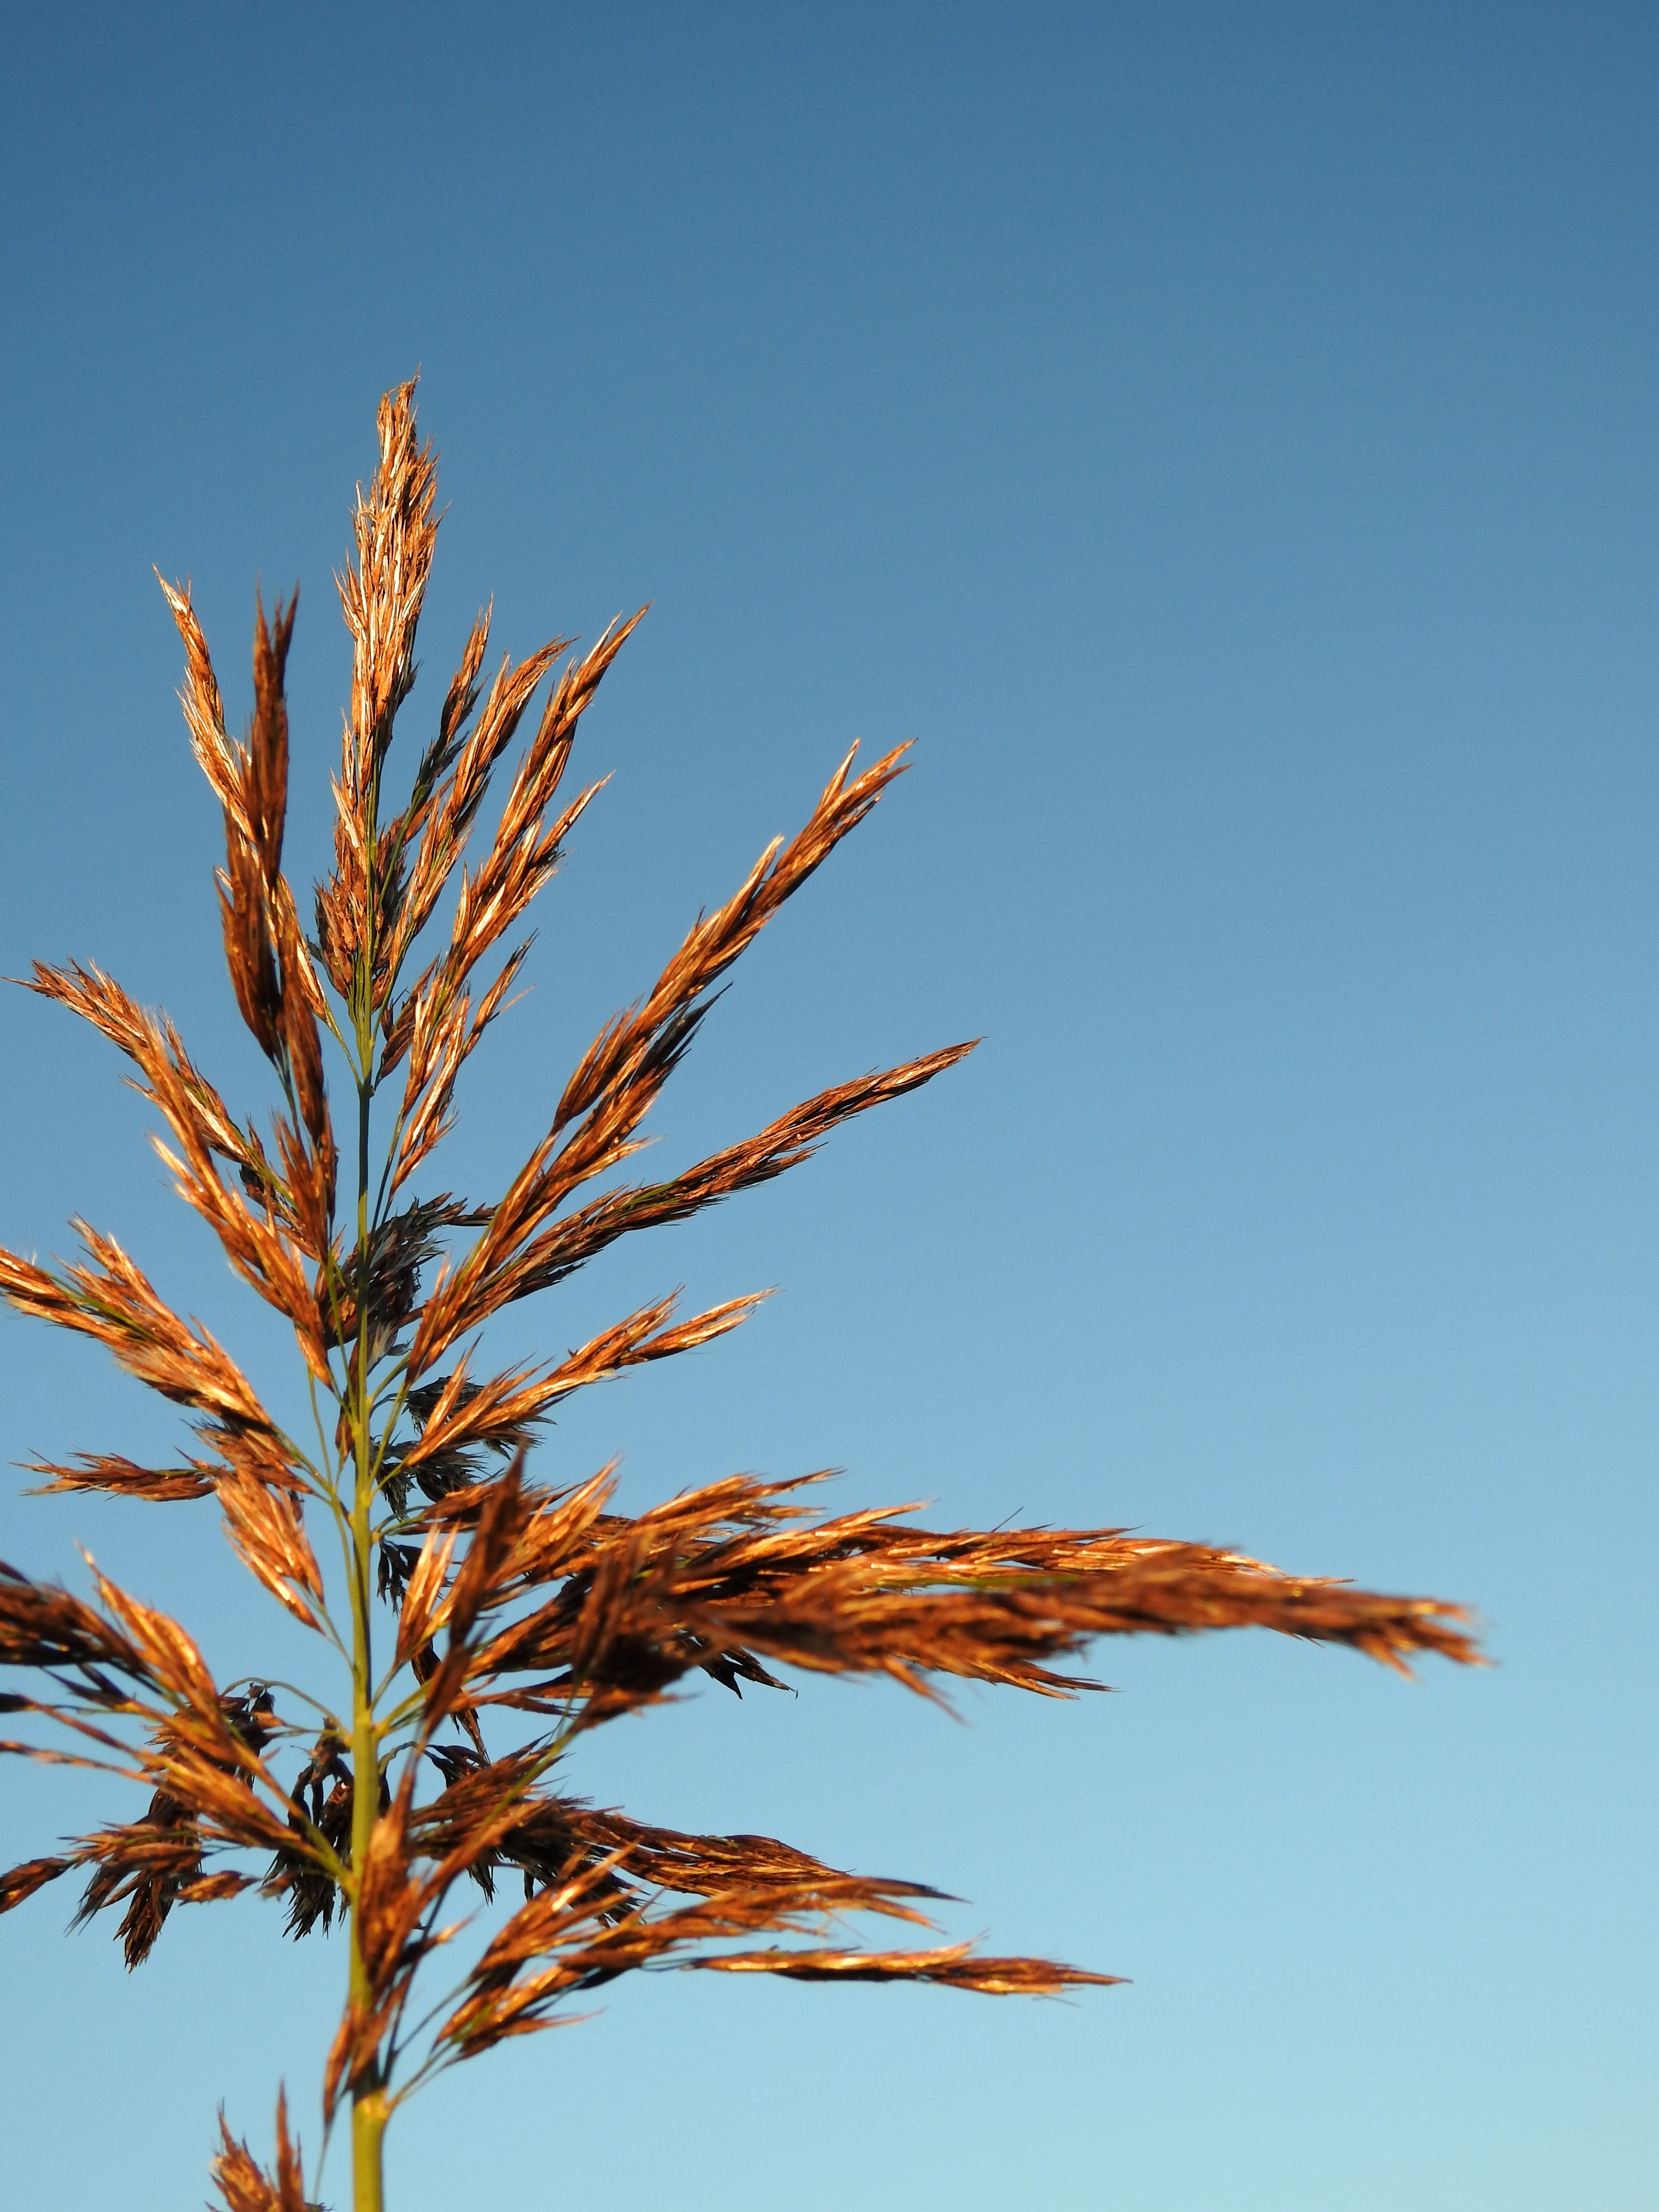
beach, tree, nature, grass, branch, blossom, plant, sky, field, prairie, sunlight, leaf, flower, bloom, wind, autumn, flora, seeds, north sea, flowering plant, watts, cotton more, grass family, plant stem, woody plant, land plant, phragmites, arecales